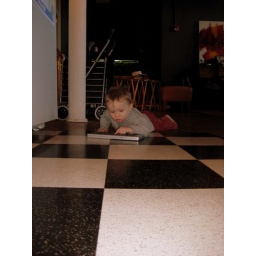
Rowan on the floor in Todd's kitchen